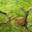
Label: deer